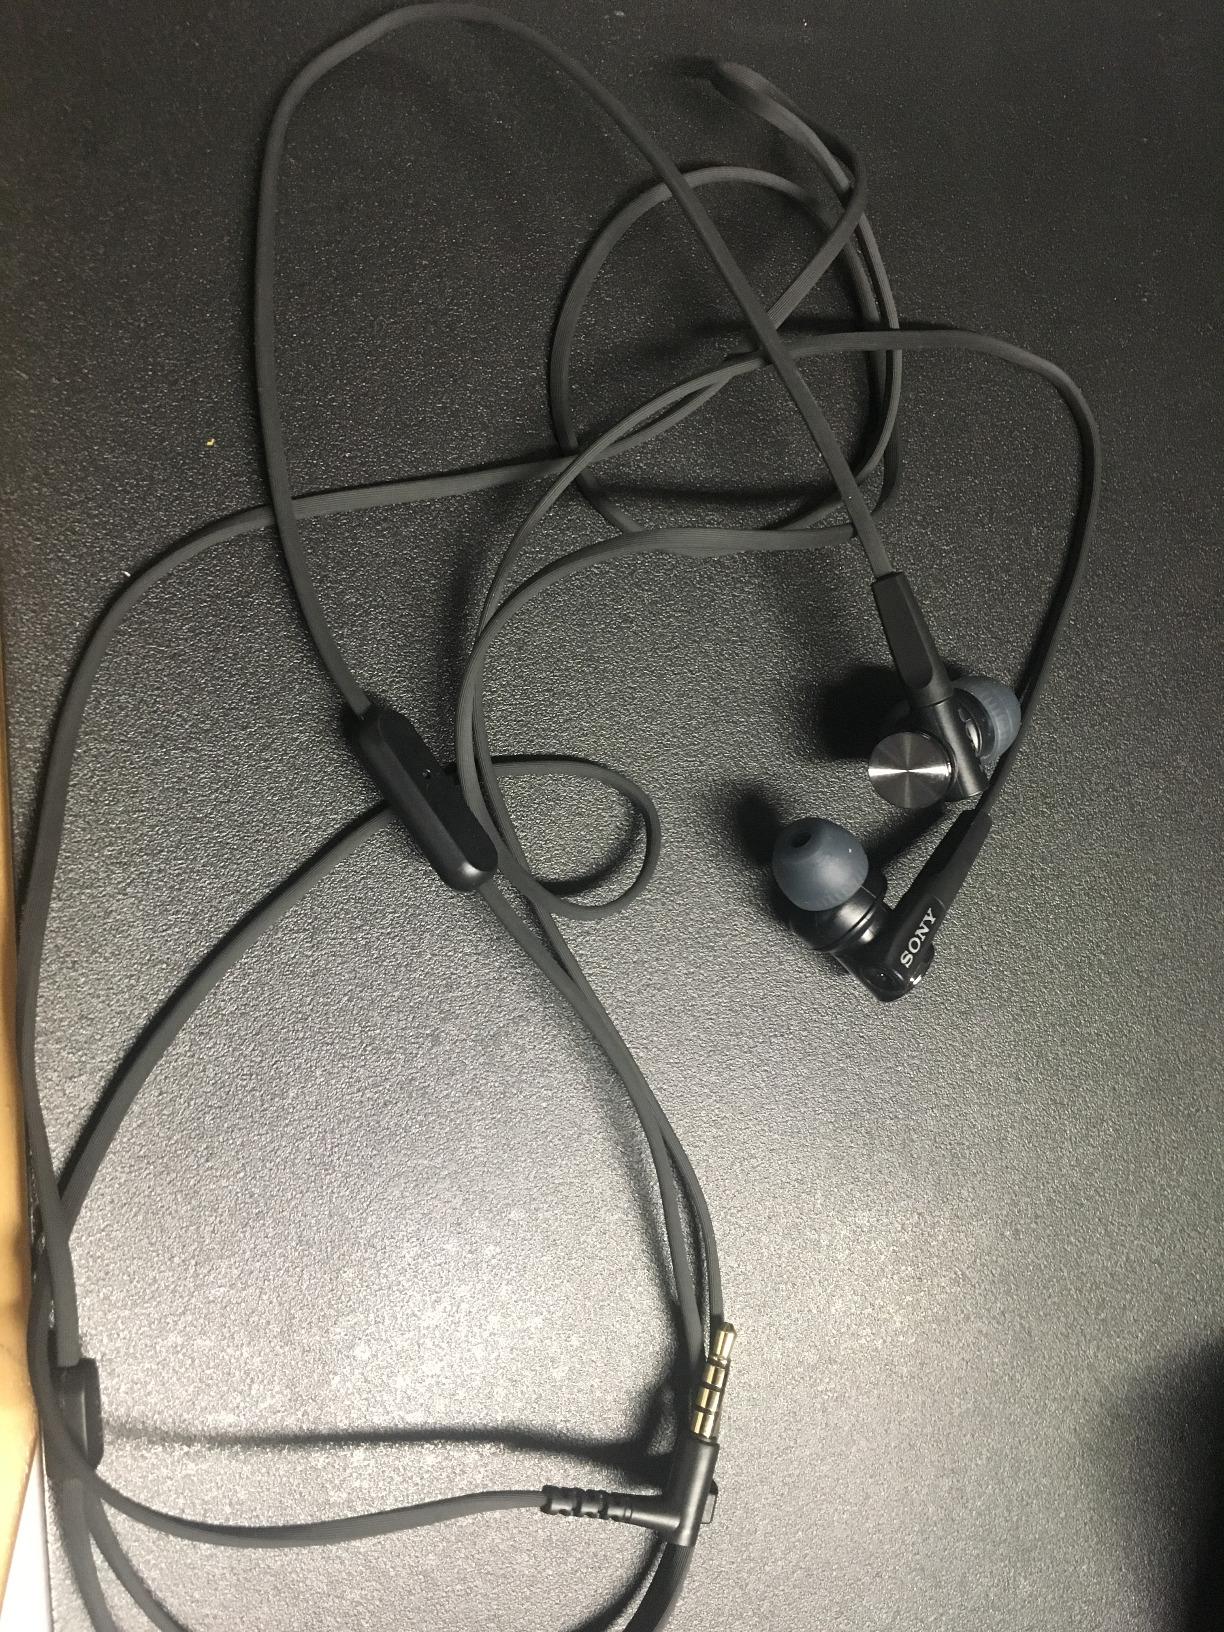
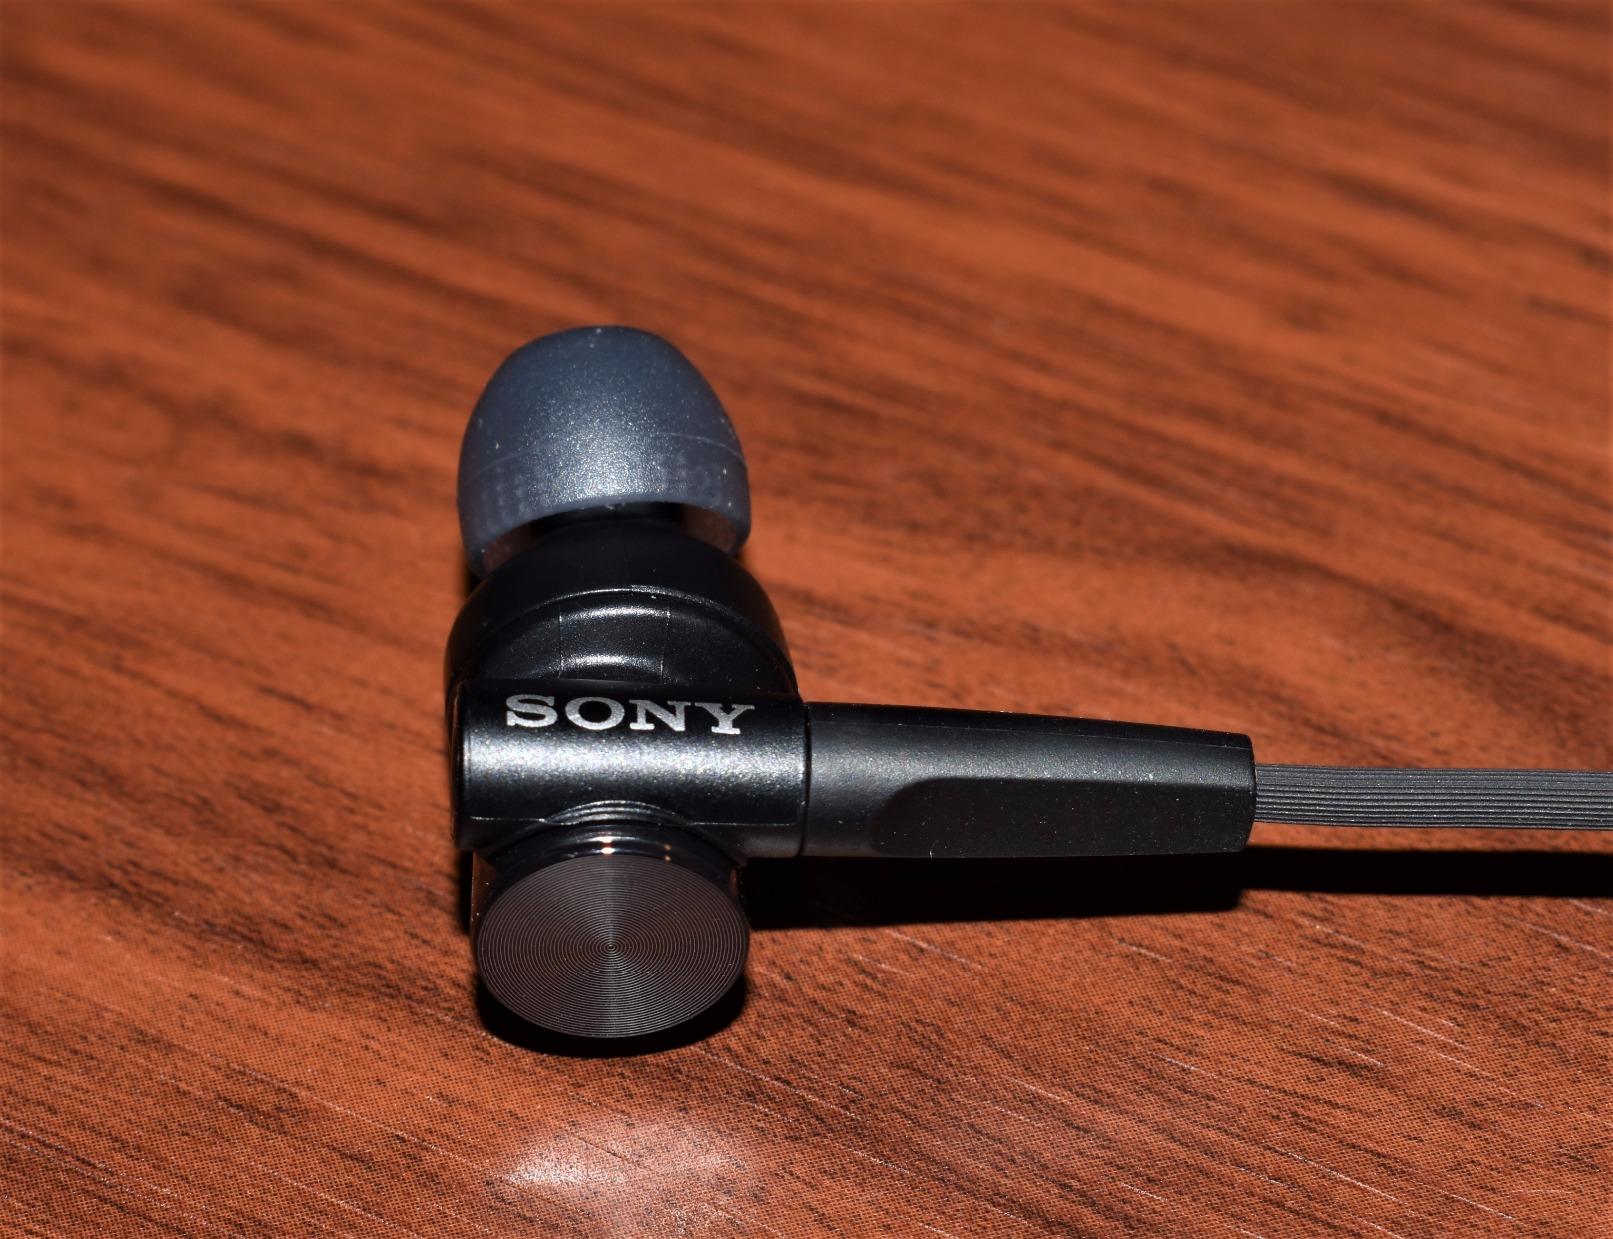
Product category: headphones
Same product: yes